Distributed-element circuit

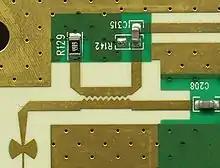
Microstrip sawtooth directional coupler, a variant of the coupled-lines directional coupler

A directional coupler is a four-port device which couples power flowing in one direction from one path to another. Two of the ports are the input and output ports of the main line. A portion of the power entering the input port is coupled to a third port, known as the "coupled port". None of the power entering the input port is coupled to the fourth port, usually known as the "isolated port". For power flowing in the reverse direction and entering the output port, a reciprocal situation occurs; some power is coupled to the isolated port, but none is coupled to the coupled port.